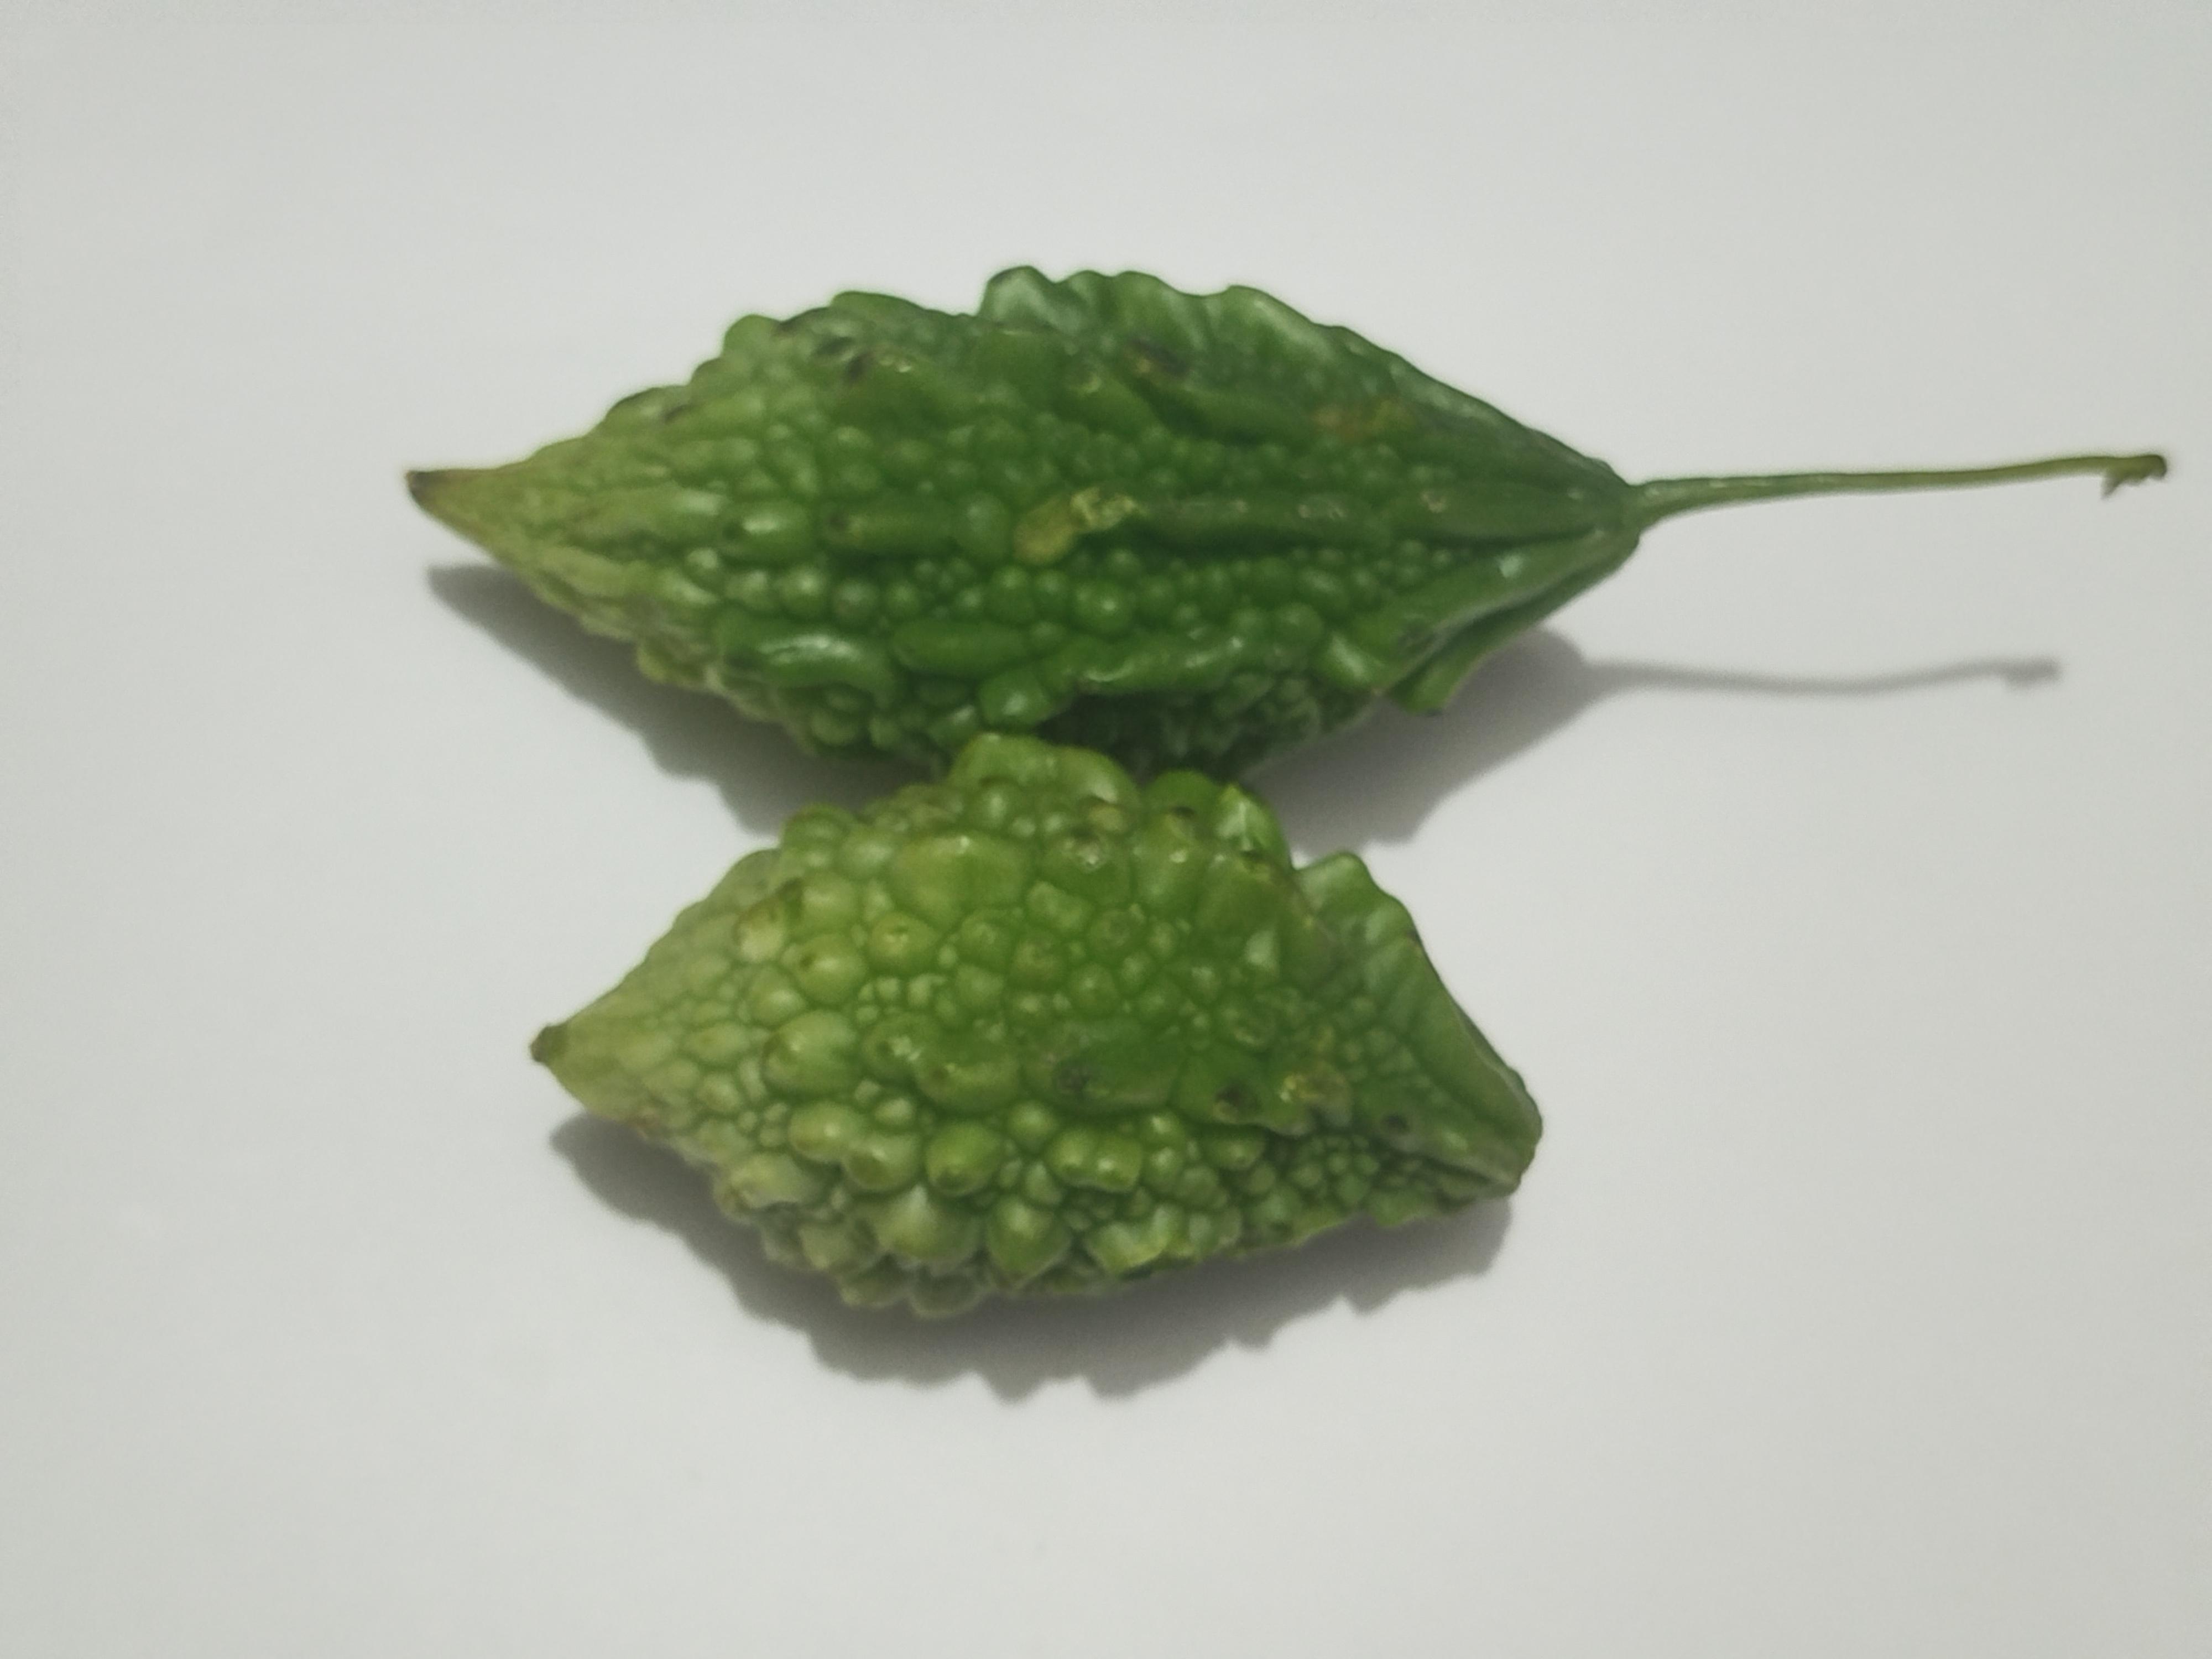
Label: Bitter melon